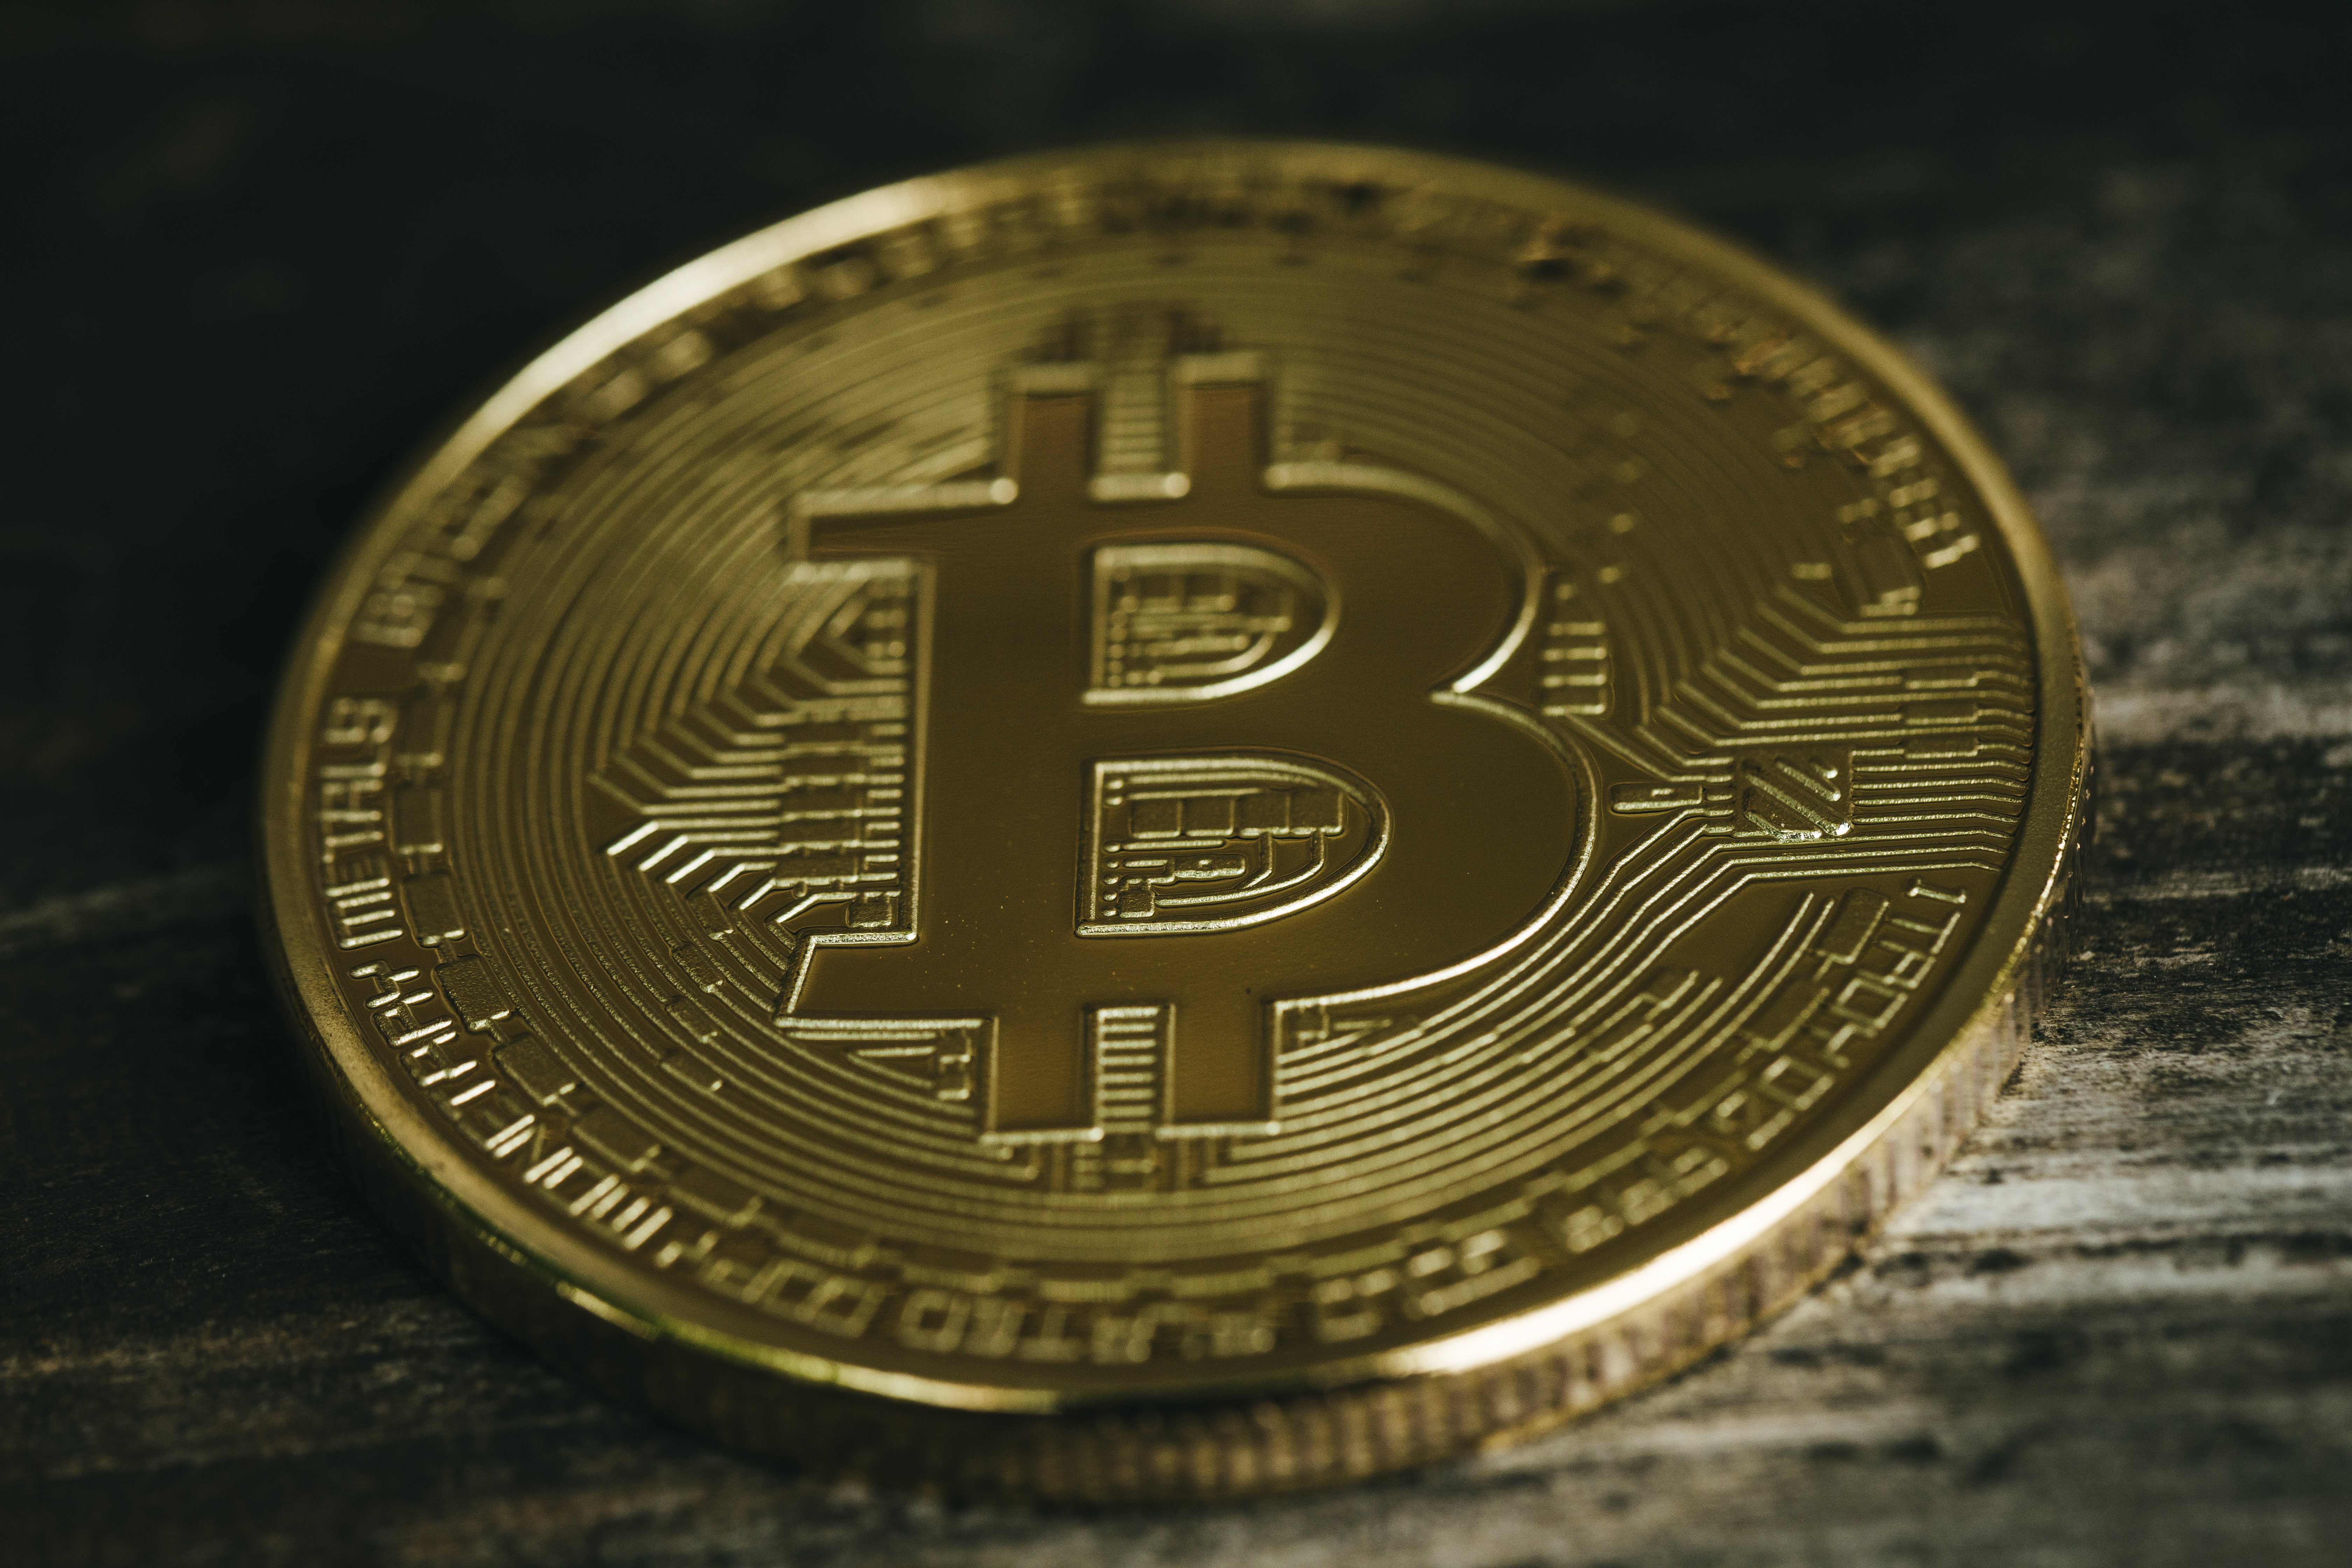
bitcoin, coin, currency, money, cash, metal, close up, font, photography, stock photography, macro photography, circle, brass, silver